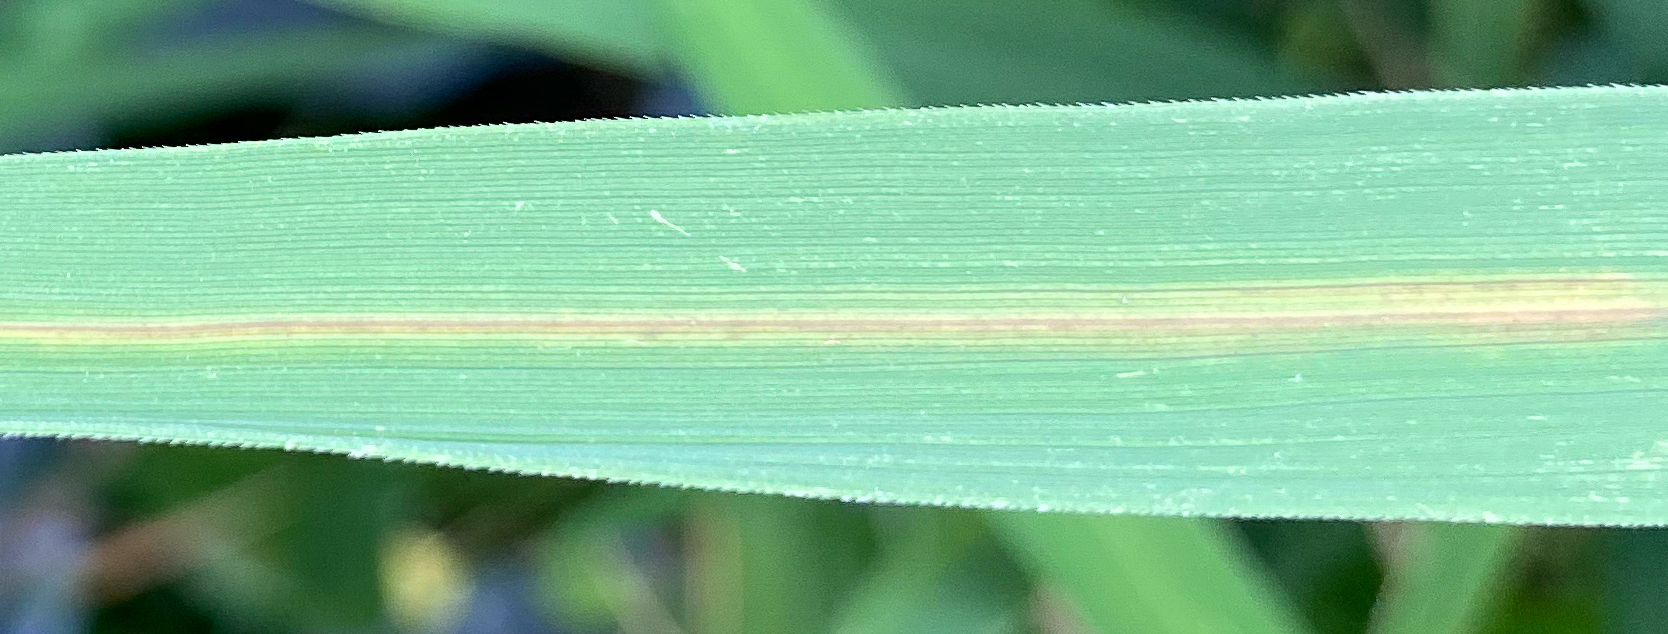
Nhãn: K